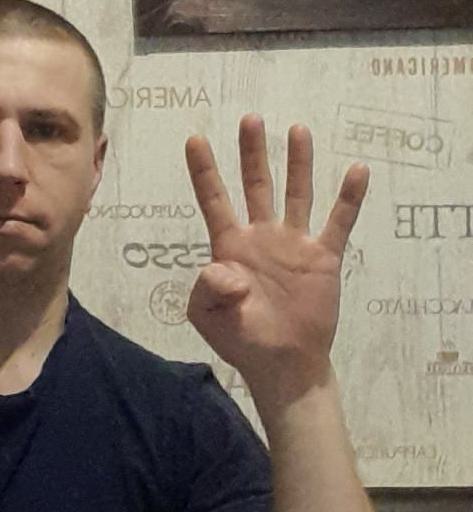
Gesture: four